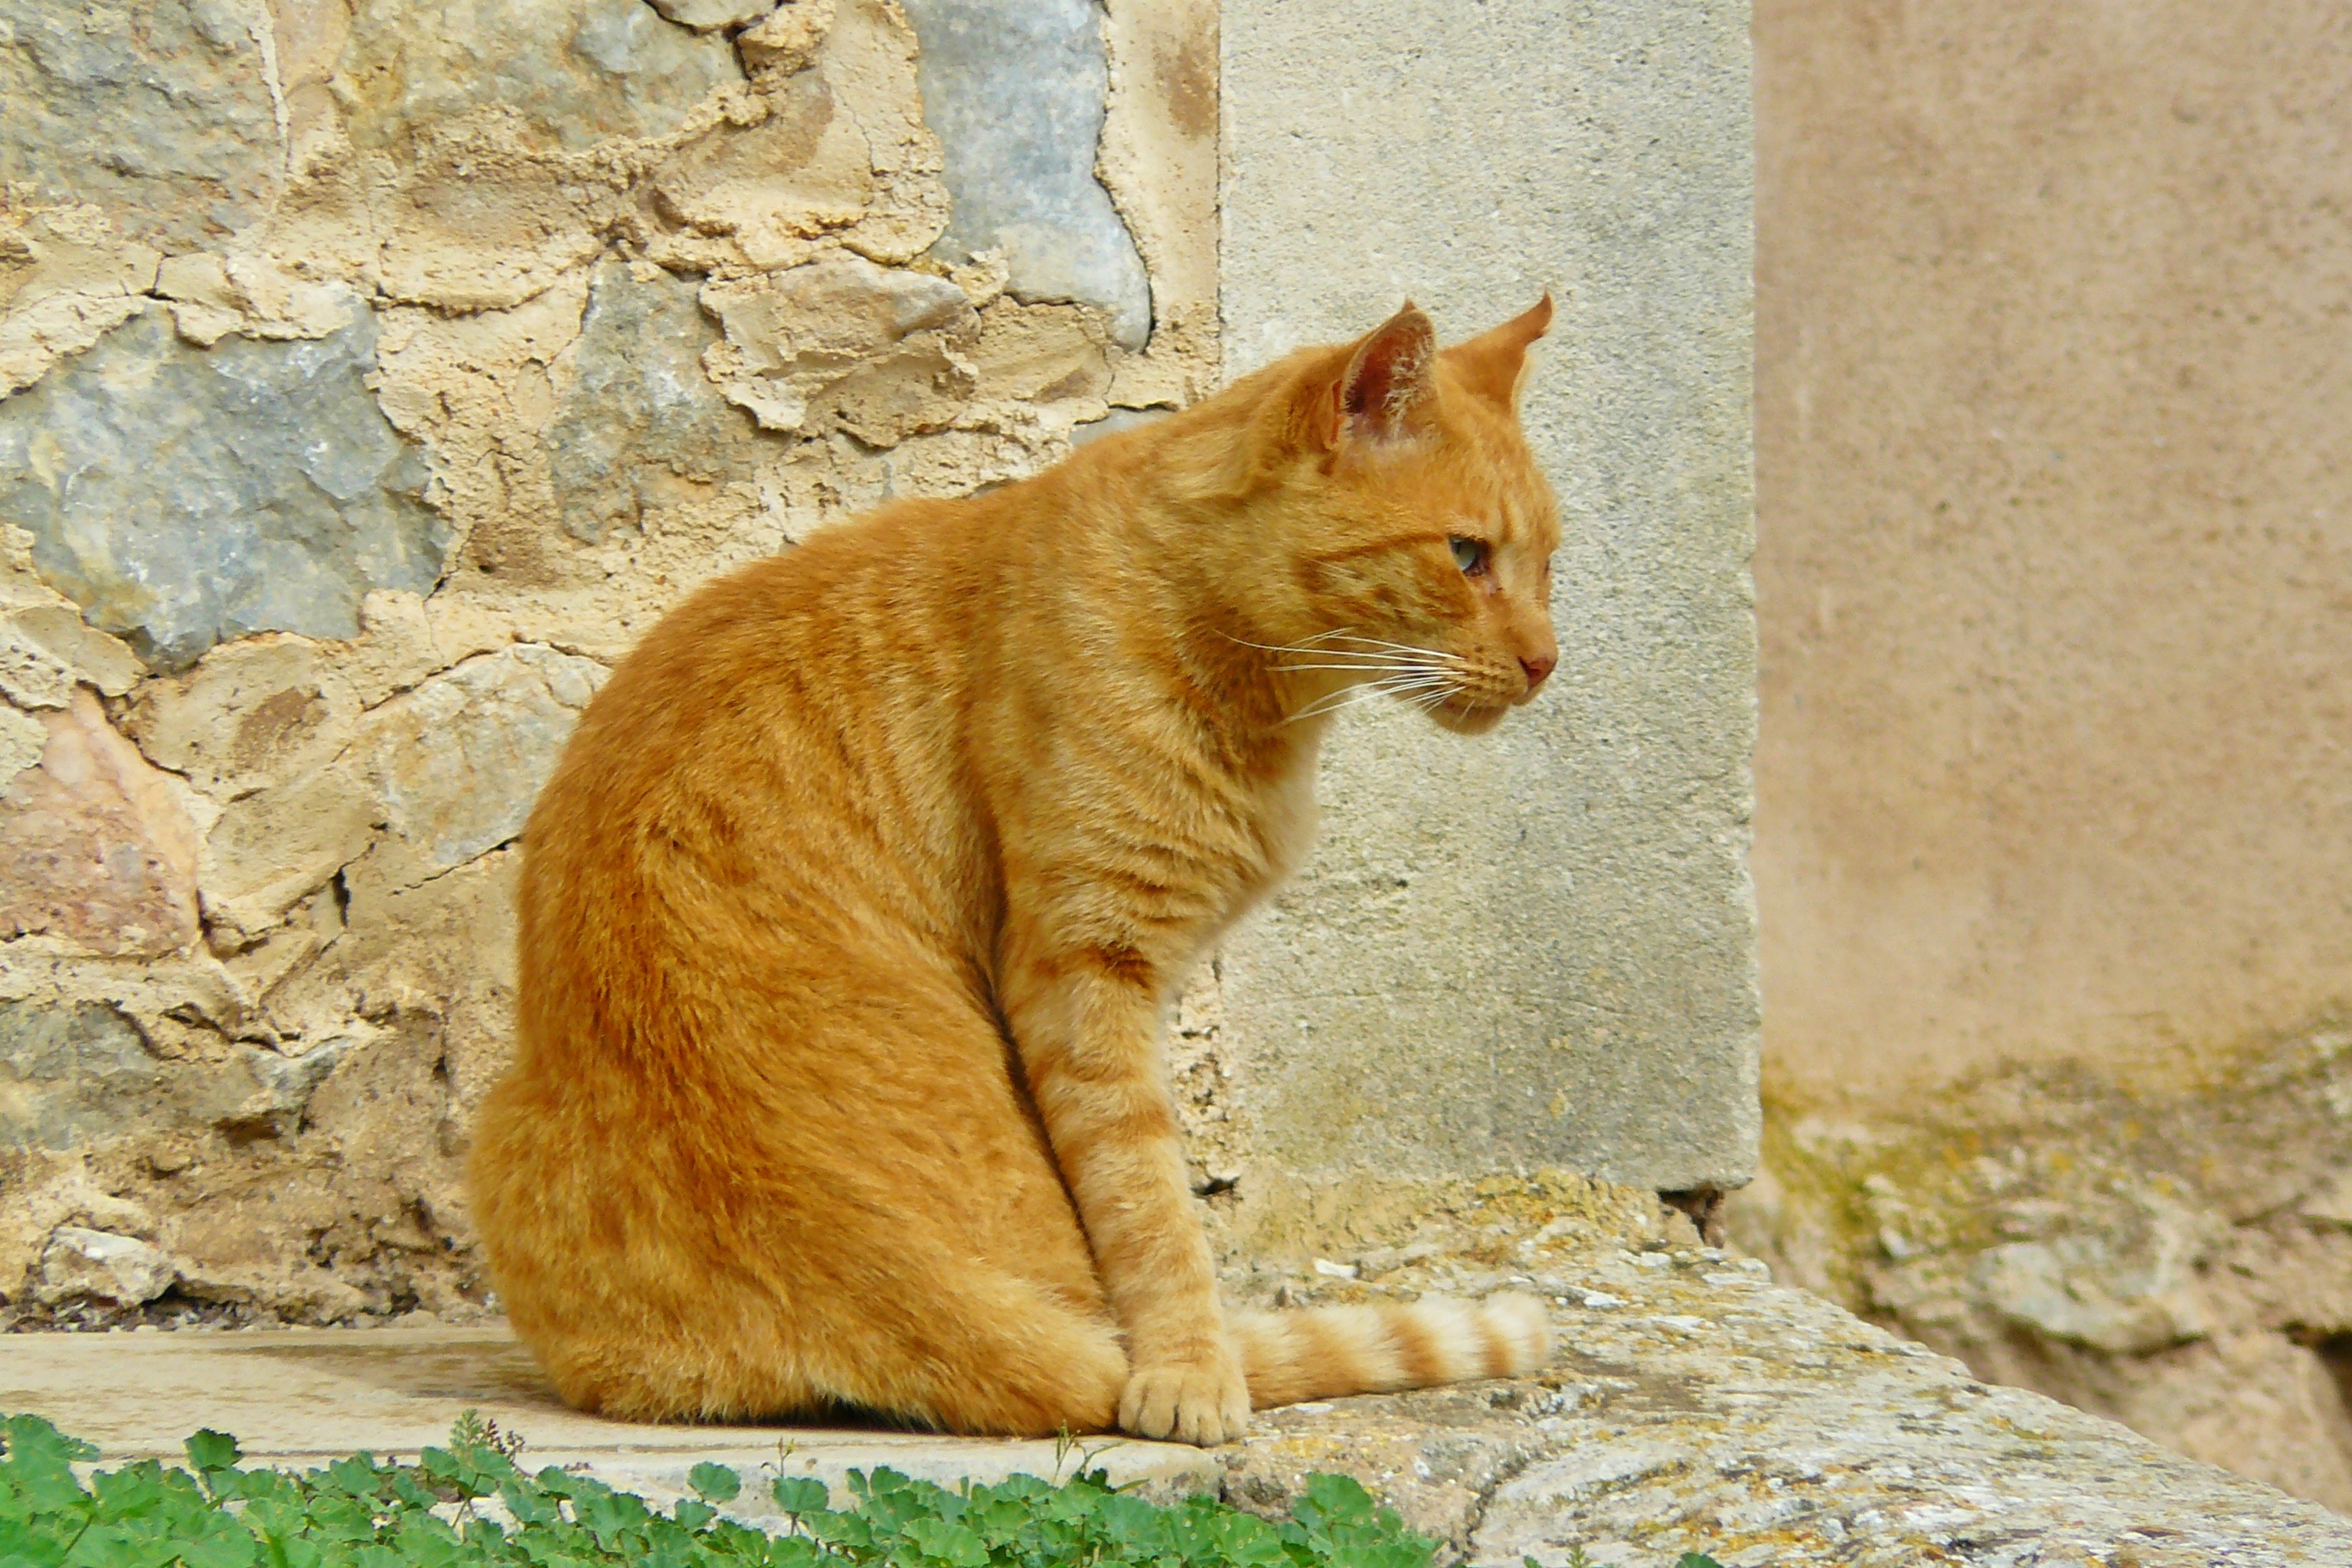
animal, wildlife, pet, fur, cat, mammal, fauna, sit, whiskers, vertebrate, out, attention, animal world, domestic cat, dear, puma, mackerel, red mackerel tabby, trustful, wild cat, small to medium sized cats, cat like mammal